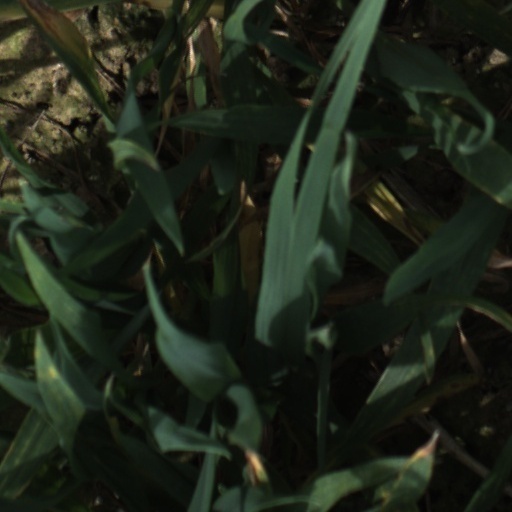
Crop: wheat